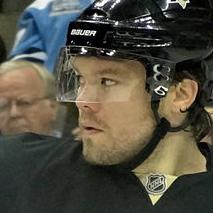
Age: 32